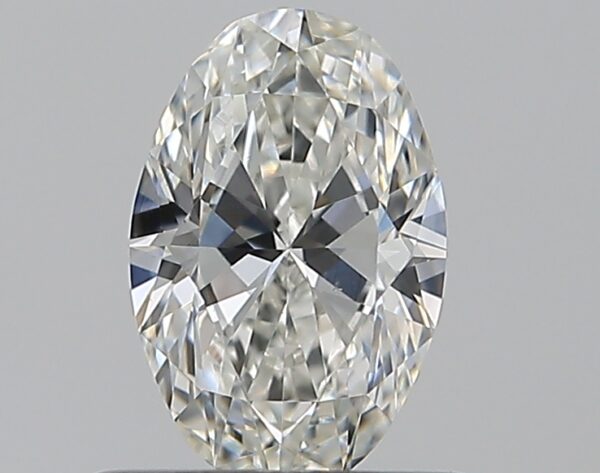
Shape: oval
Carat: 0.55
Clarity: VS1
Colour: H
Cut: EX
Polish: EX
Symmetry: VG
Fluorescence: N
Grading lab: GIA
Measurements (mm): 6.73 x 4.43 x 2.78